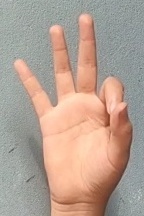
ASL sign: 9